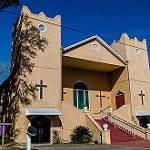
Label: buildings